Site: brandenburg
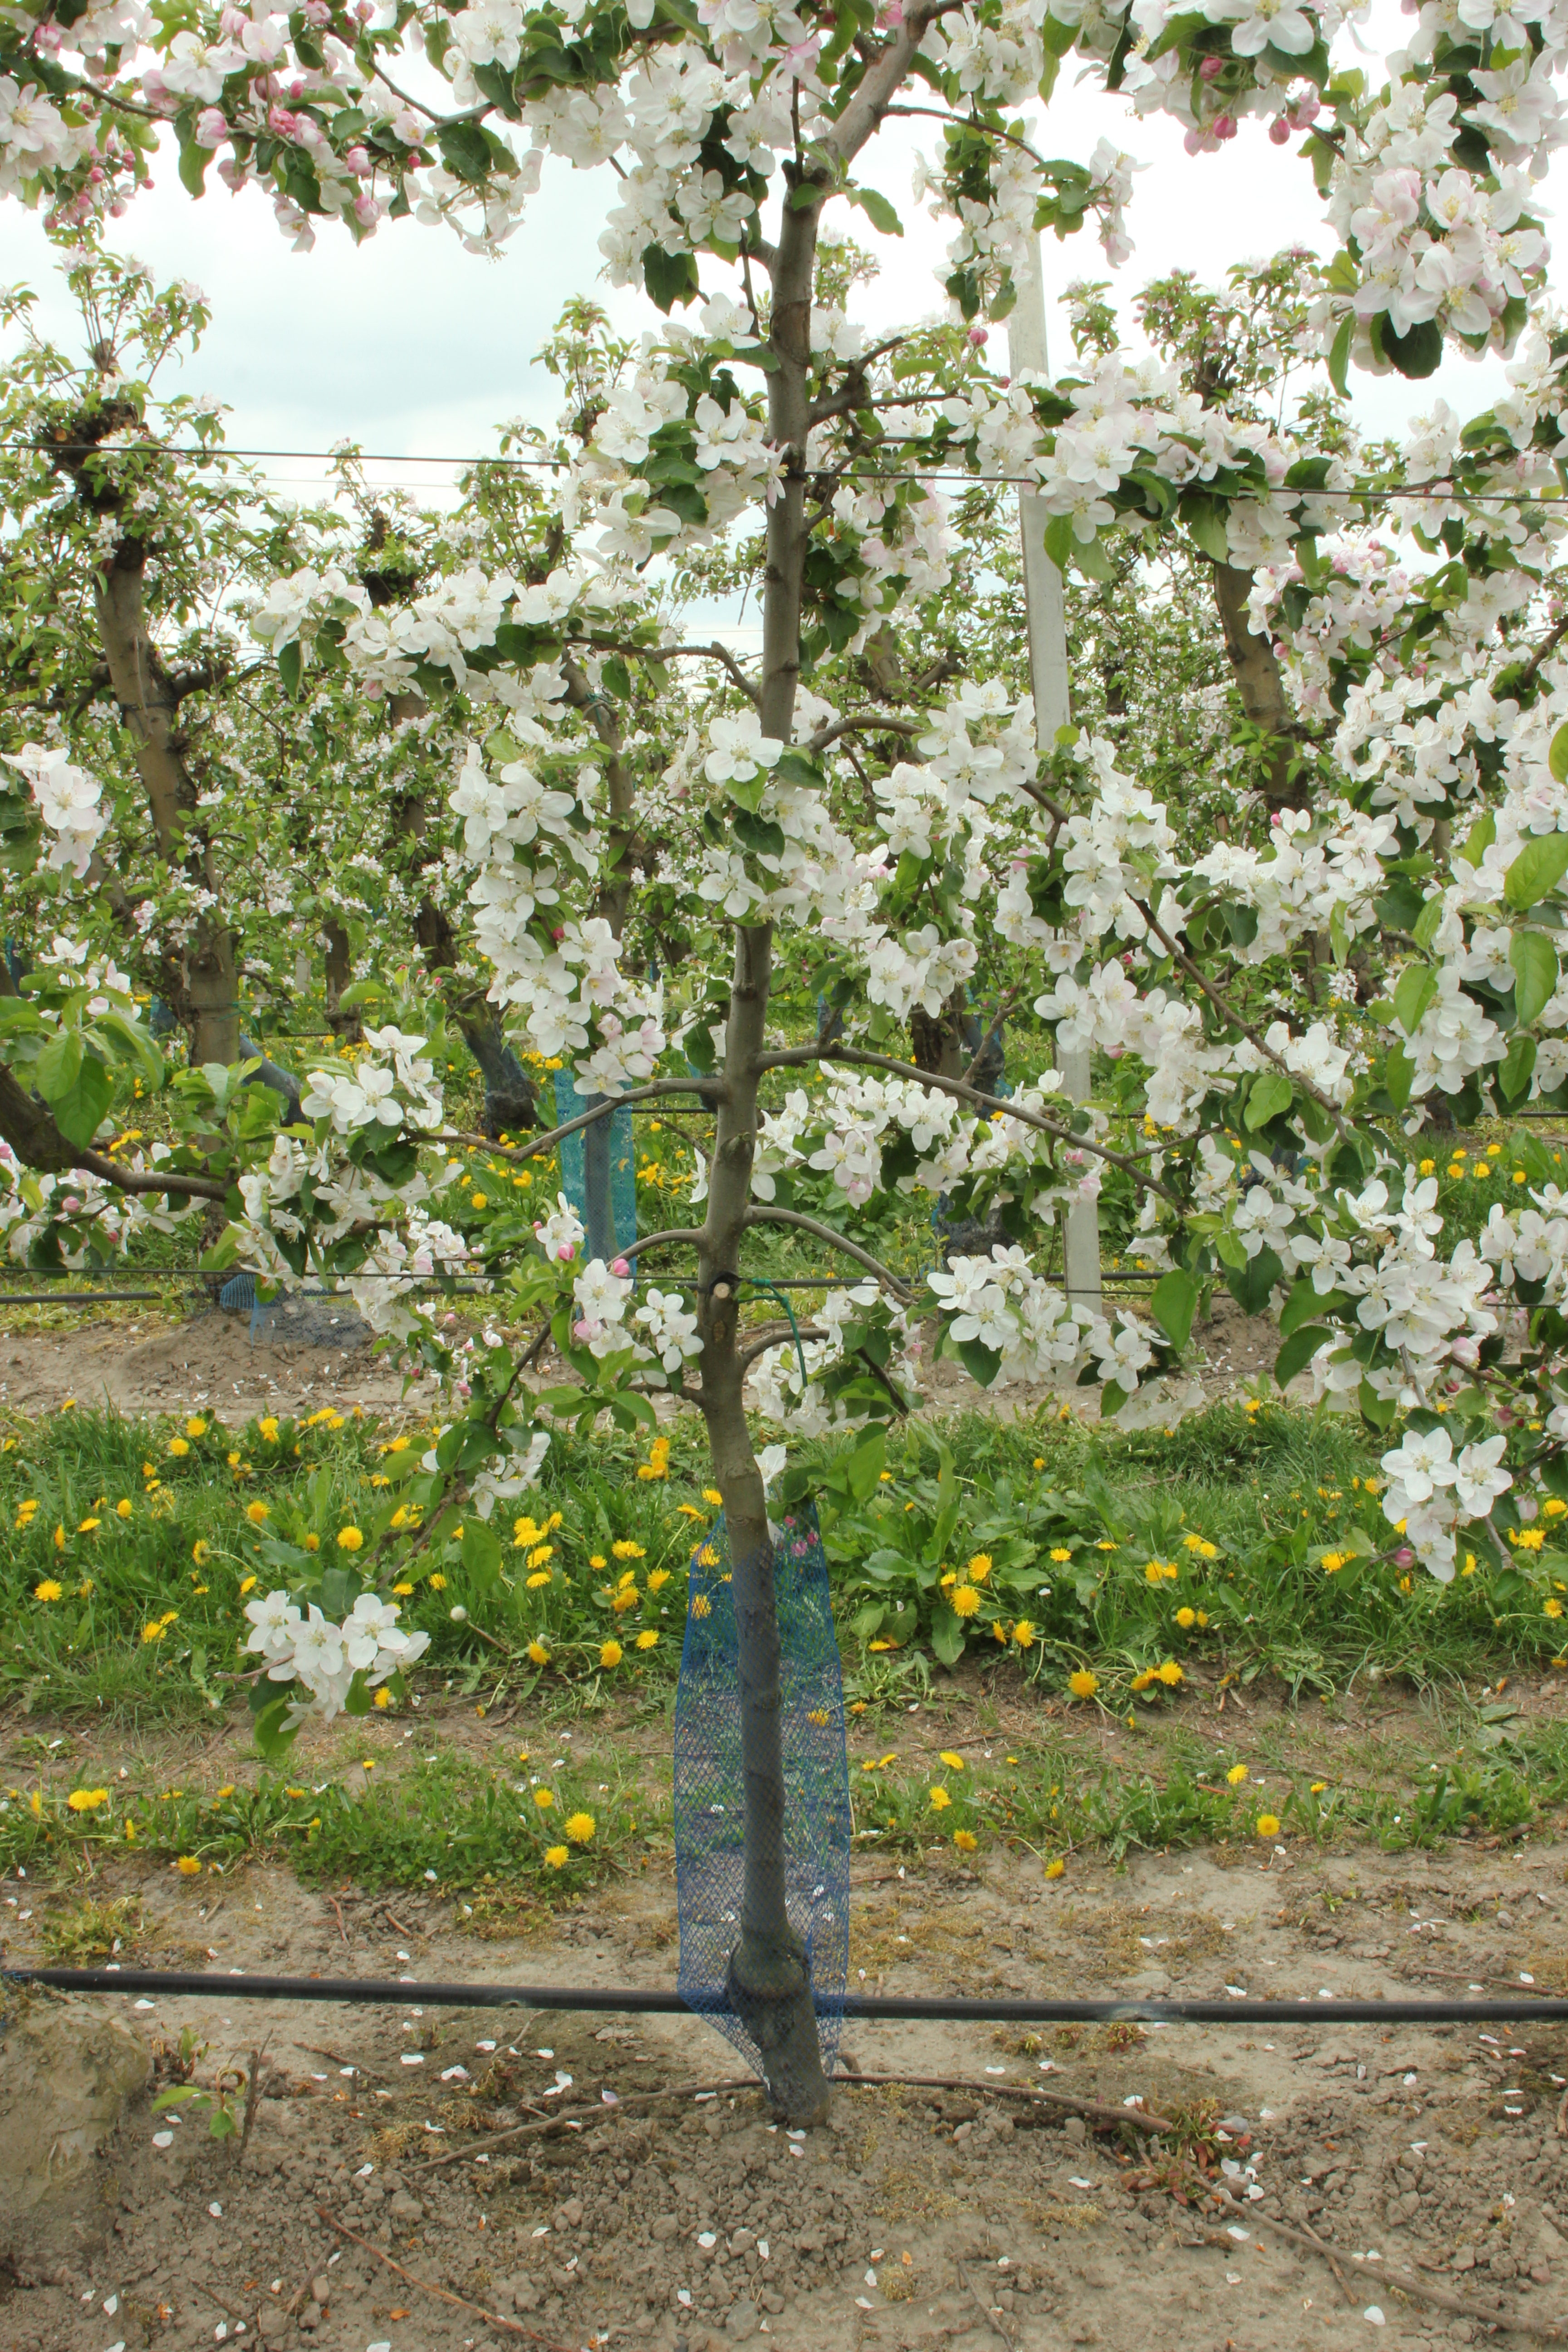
Growth stage (BBCH 65): Flowering